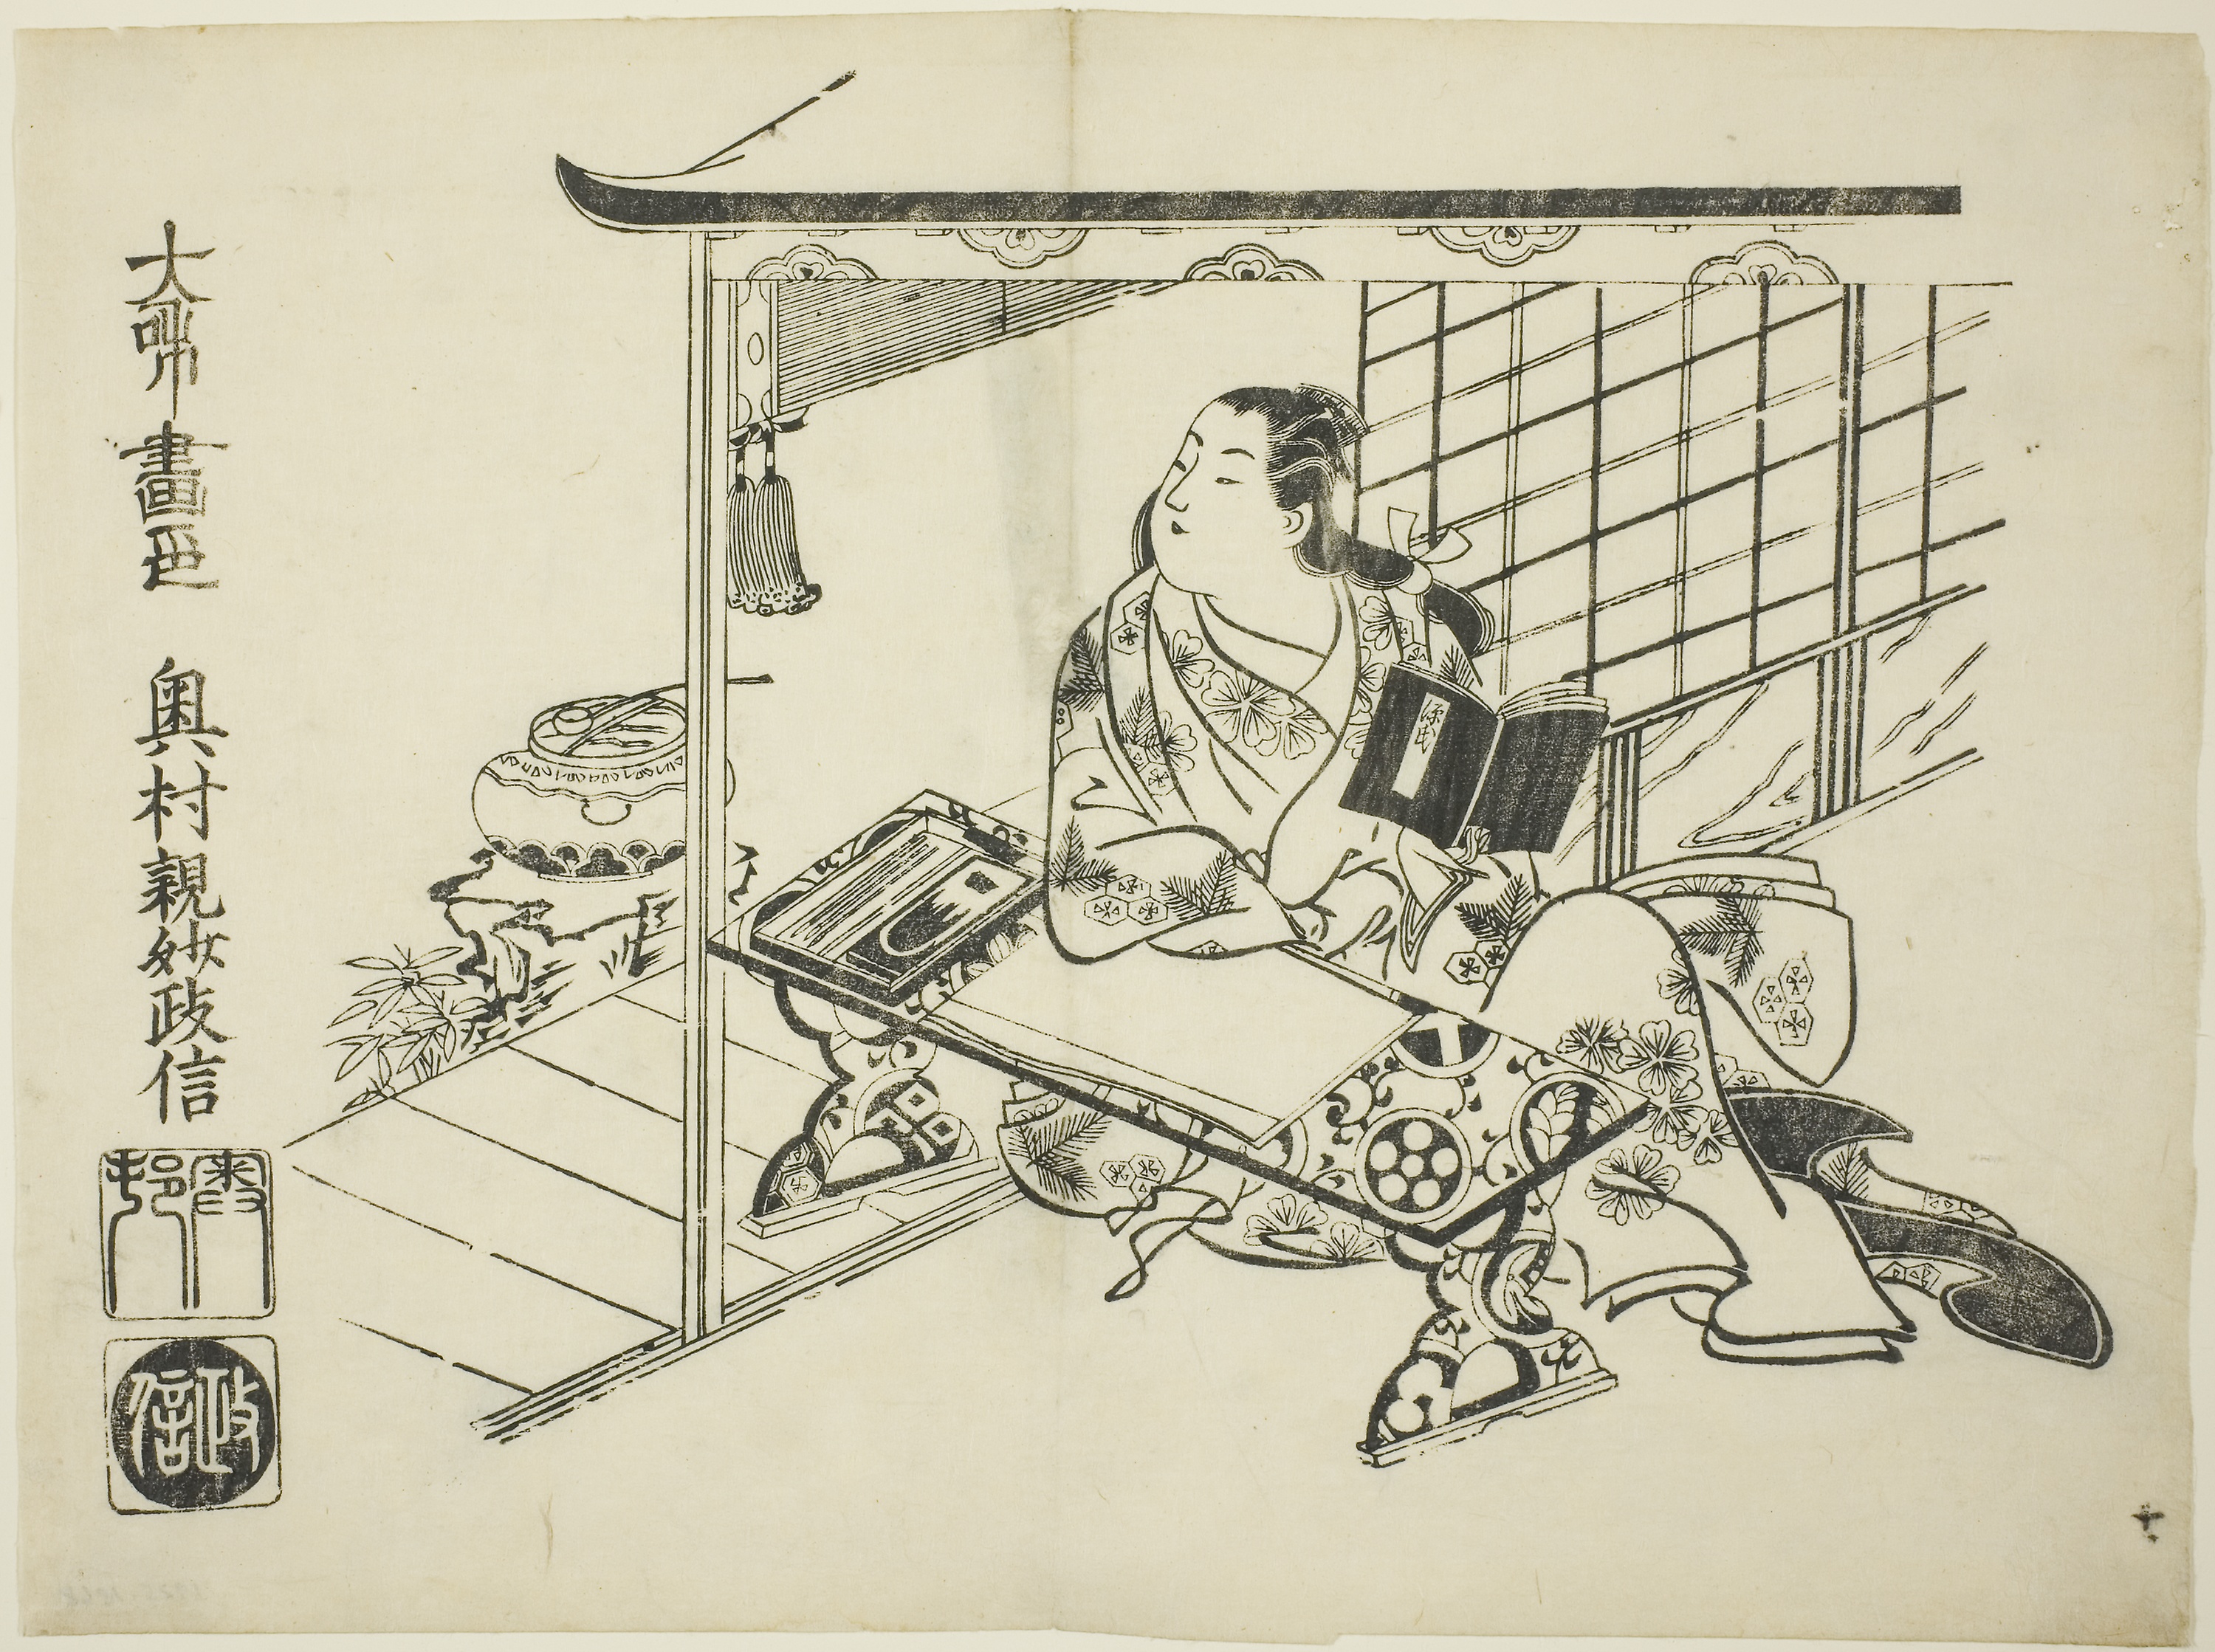
text, cartoon, drawing, art, font, design, sketch, illustration, artwork, paper, printmaking, black and white